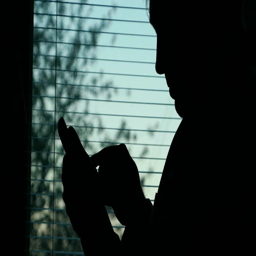
excited male man near window makes an urgent call on the phone